IMSA Performance

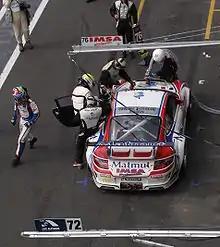
IMSA Performance Matmut Porsche 997 GT3-RSR during a pit stop at the 2009 1000 km of Spa.

2009 saw the team race in the International GT Open series with three 997 GT3-RSR's in the "Super GT" class. The No. 16 car driven by Narac and Patrick Pilet was by far the most successful car of the three winning six races and helping the team to second place in the teams championship behind Autorlando Sport. Narac and Pilet finished third in the drivers championship. Narac and Pilet also competed together in the 2009 Le Mans Series season but only managed sixth in drivers and teams championships.